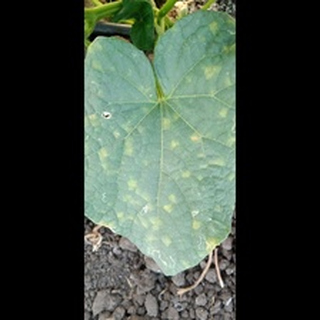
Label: diseased_cucumber